Wah Taj

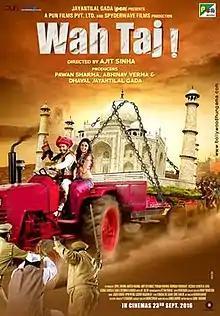
Theatrical release poster

Wah Taj is a 2016 Indian Hindi drama film directed by Ajit Sinha, and produced by Pawan Sharma and Abhinav Verma under the banners of Pen Films Pvt. Ltd. and SpyderWave Films. It features Shreyas Talpade and Manjari Fadnis in the lead roles. The film was released worldwide on 23 September 2016. It was declared tax-free in Uttar Pradesh on 22 September 2016.